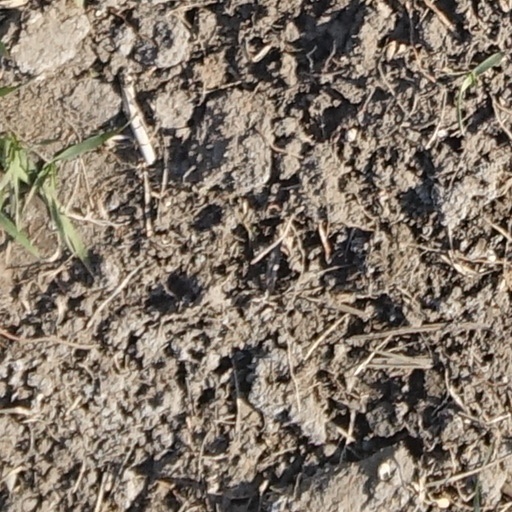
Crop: wheat